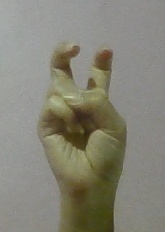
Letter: toot